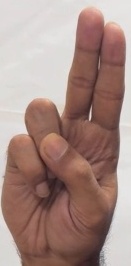
ASL sign: U